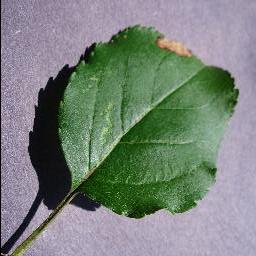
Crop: apple
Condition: black_rot